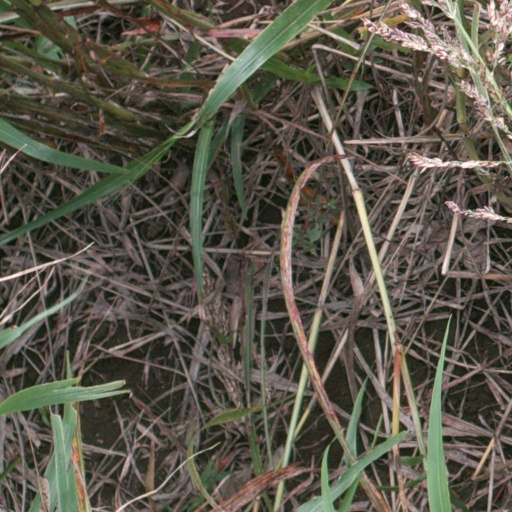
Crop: sorghum